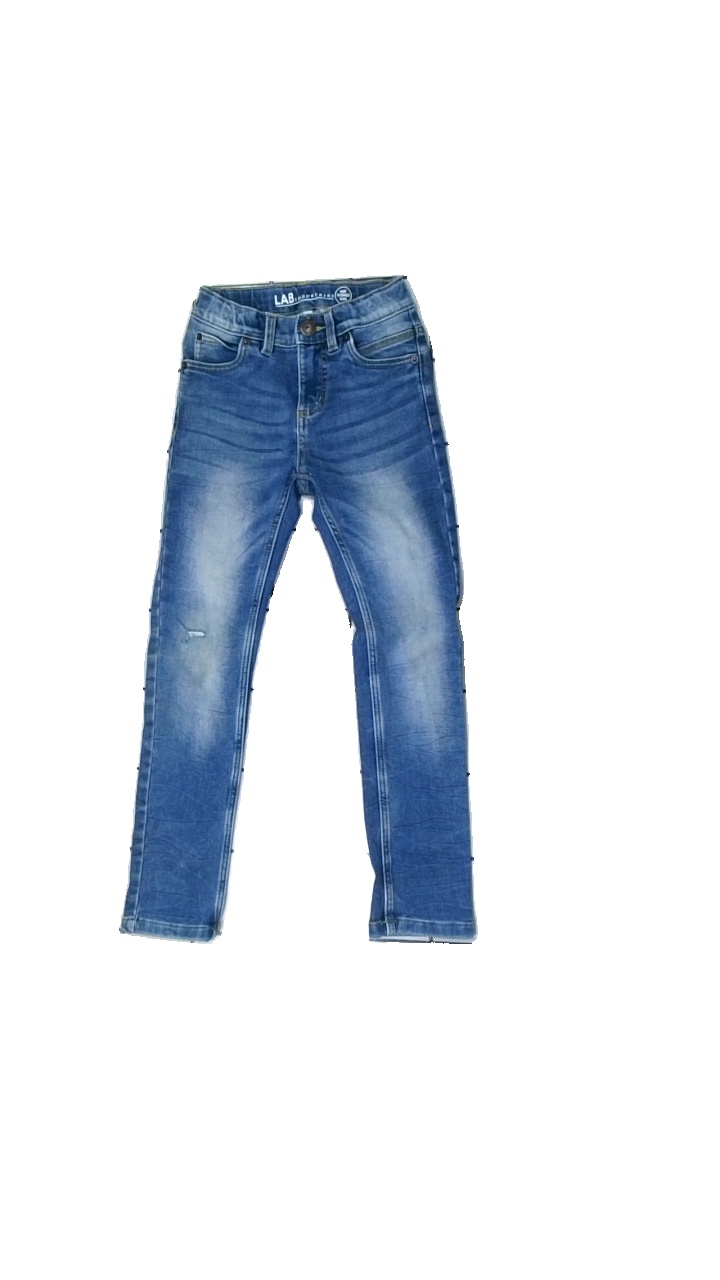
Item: Jeans (Children)
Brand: Lab Industries (kappahl)
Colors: Blue
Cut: Regular
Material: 100% cotton
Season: All
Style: Denim
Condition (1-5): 3
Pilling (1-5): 5
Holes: Minor
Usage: Remake
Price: <50